Family of Vladimir the Great

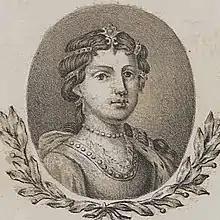
Maria Dobroniega of Kiev

Another wife was a Bulgarian lady. According to the "Primary Chronicle", both Boris and Gleb were her children. Historians have disagreed as to whether she came from Volga Bulgaria or from Bulgaria on the Danube.